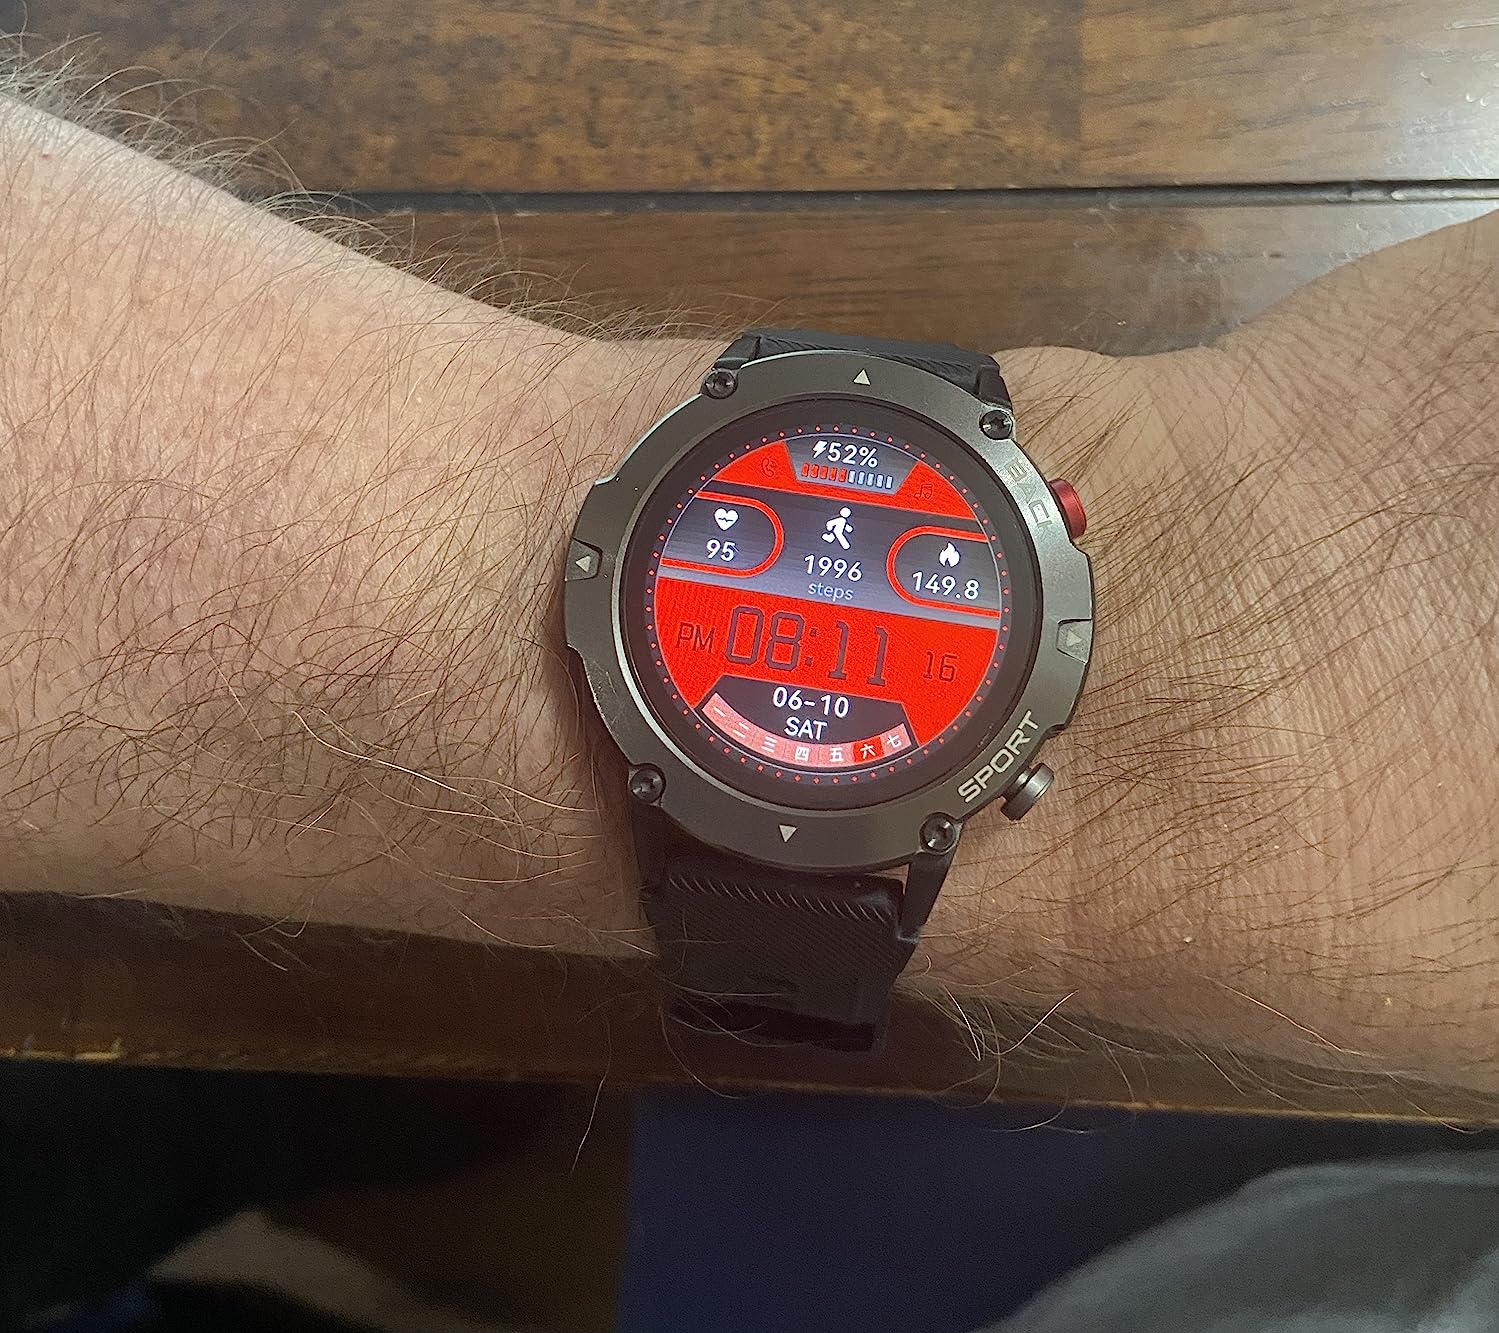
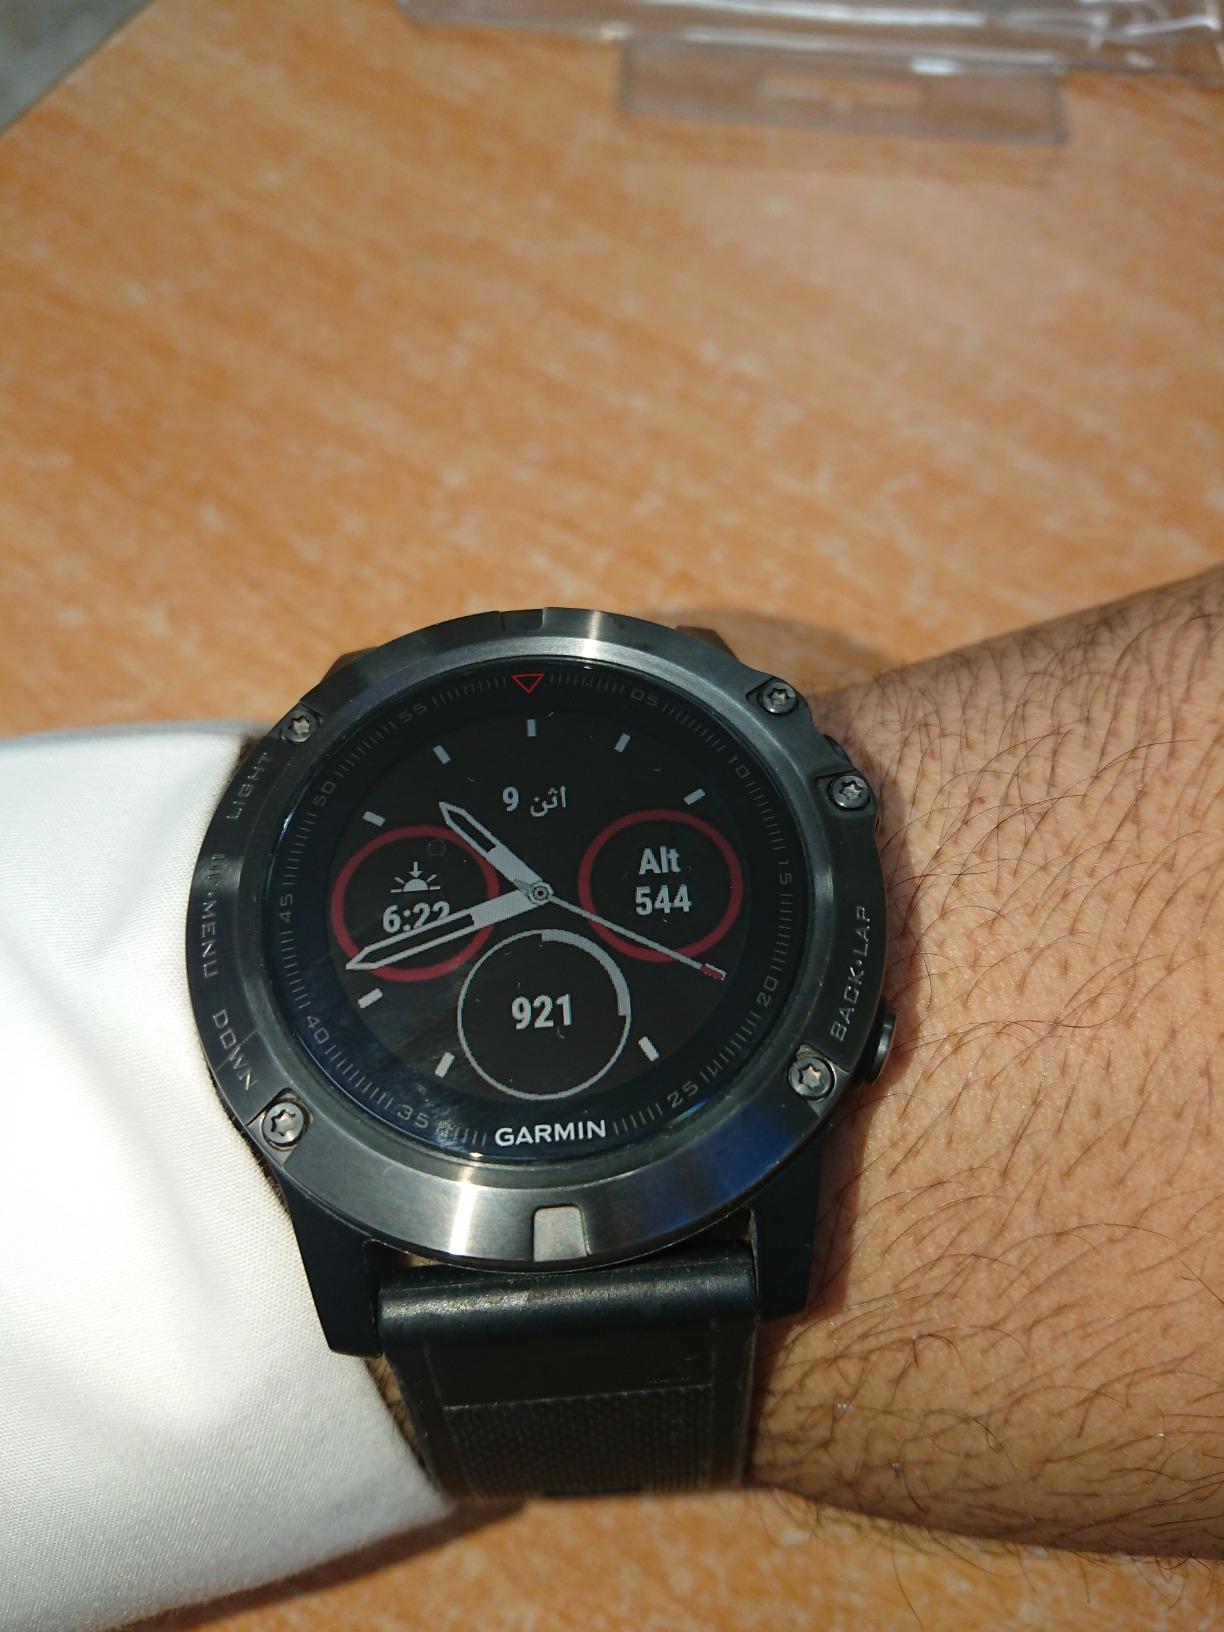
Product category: smartwatch
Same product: no